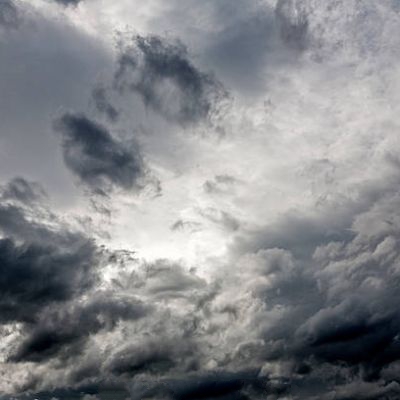
Cloud type: Nimbostratus (Ns)